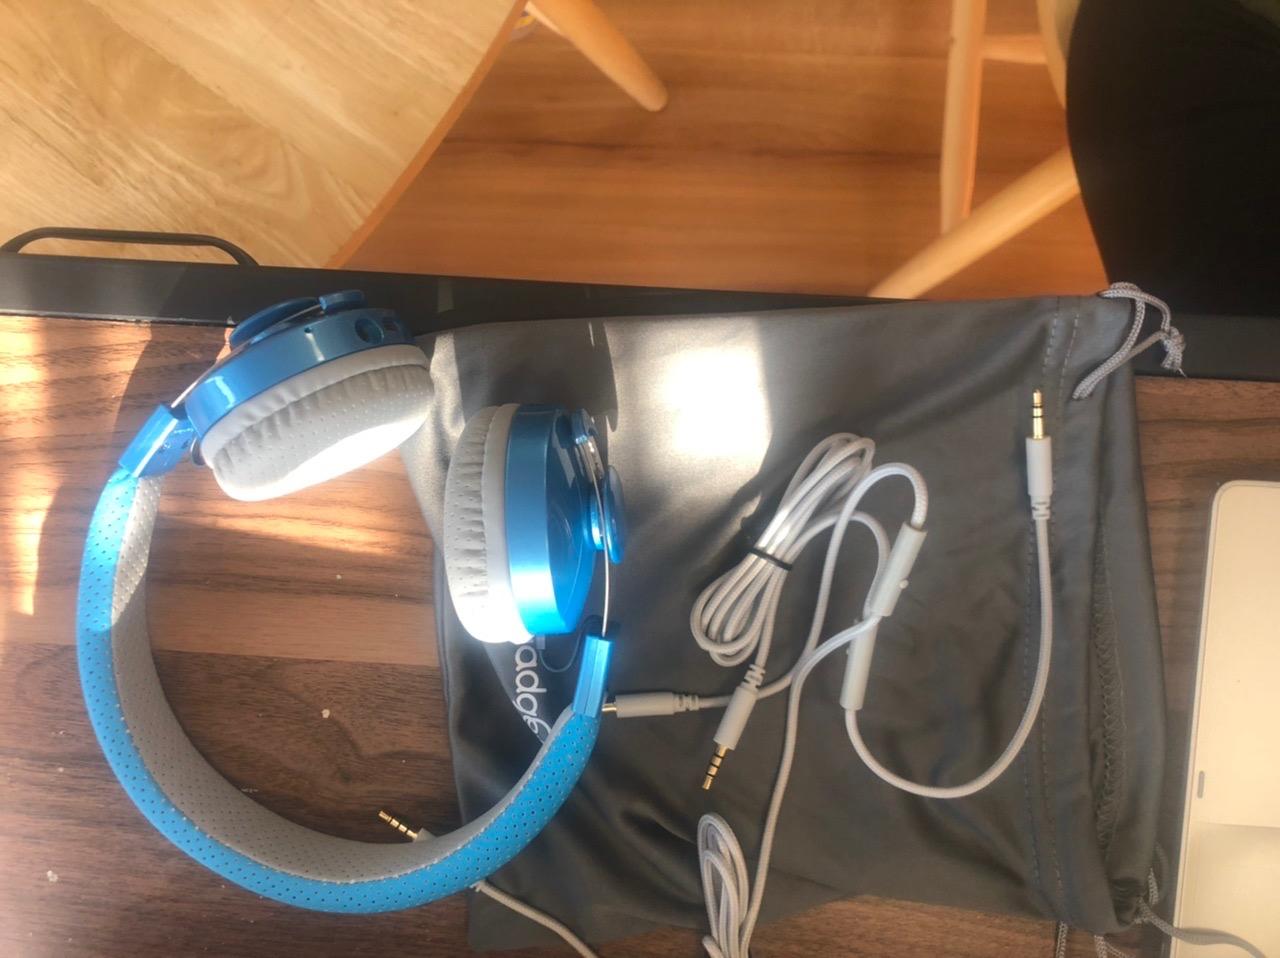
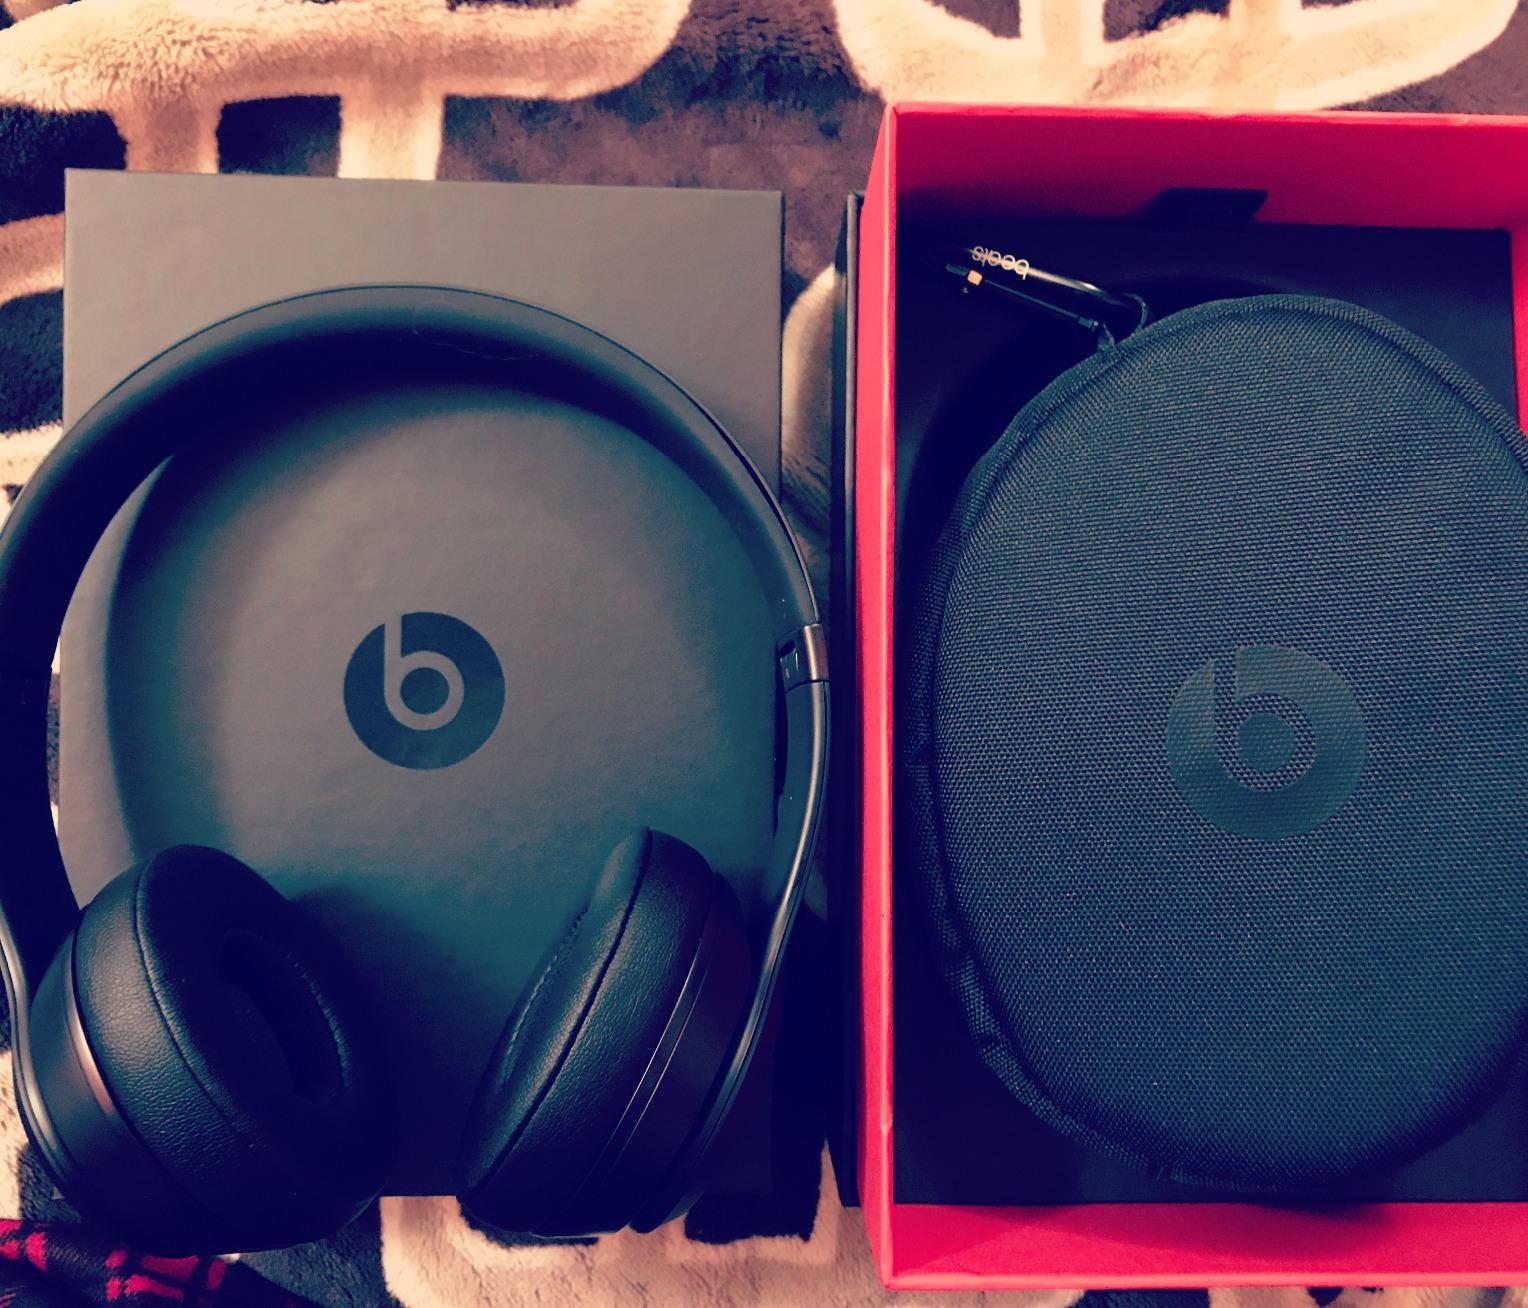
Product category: headphones
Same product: no